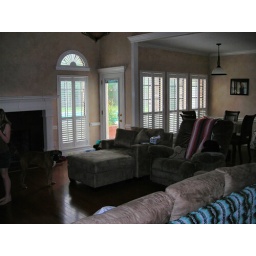
Note the lighter/brighter walls and mantle around the fireplace.